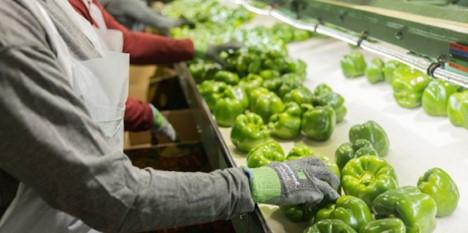
Hili ni soko.Hapa mbele kuna pilipili hoho ambazo zimewekelewa mezani.Kuna mhudumu mmoja ambaye amevalia aproni nyeupe anapanga hizo hoho.Kwa umbali kidogo kuna wahudumu wengine.